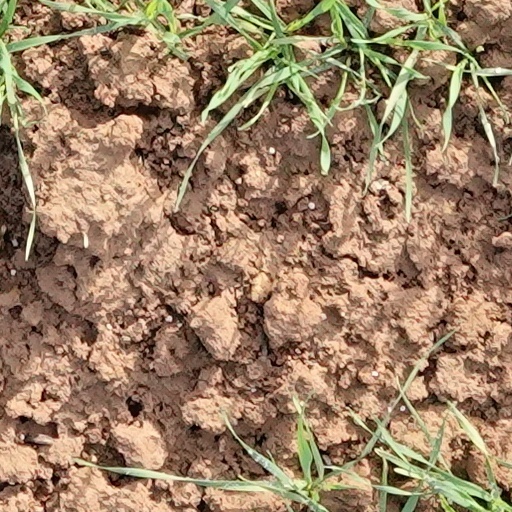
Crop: wheat